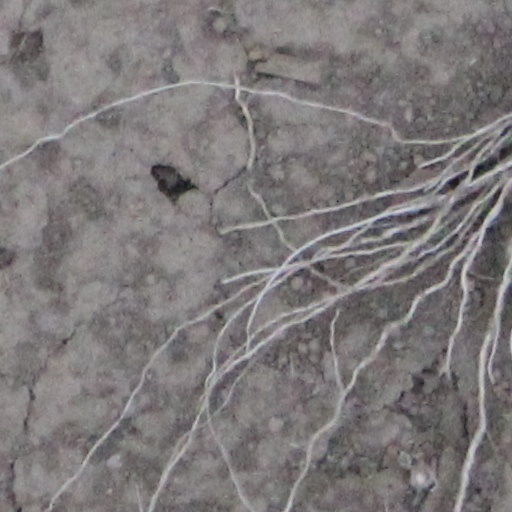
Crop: wheat